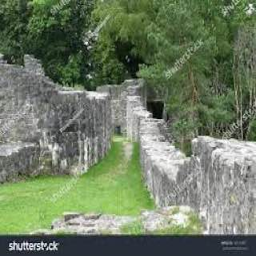
Schellenberg Castle